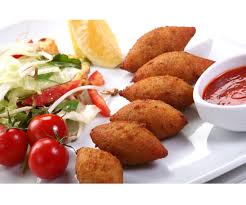
Yemek: icli_kofte